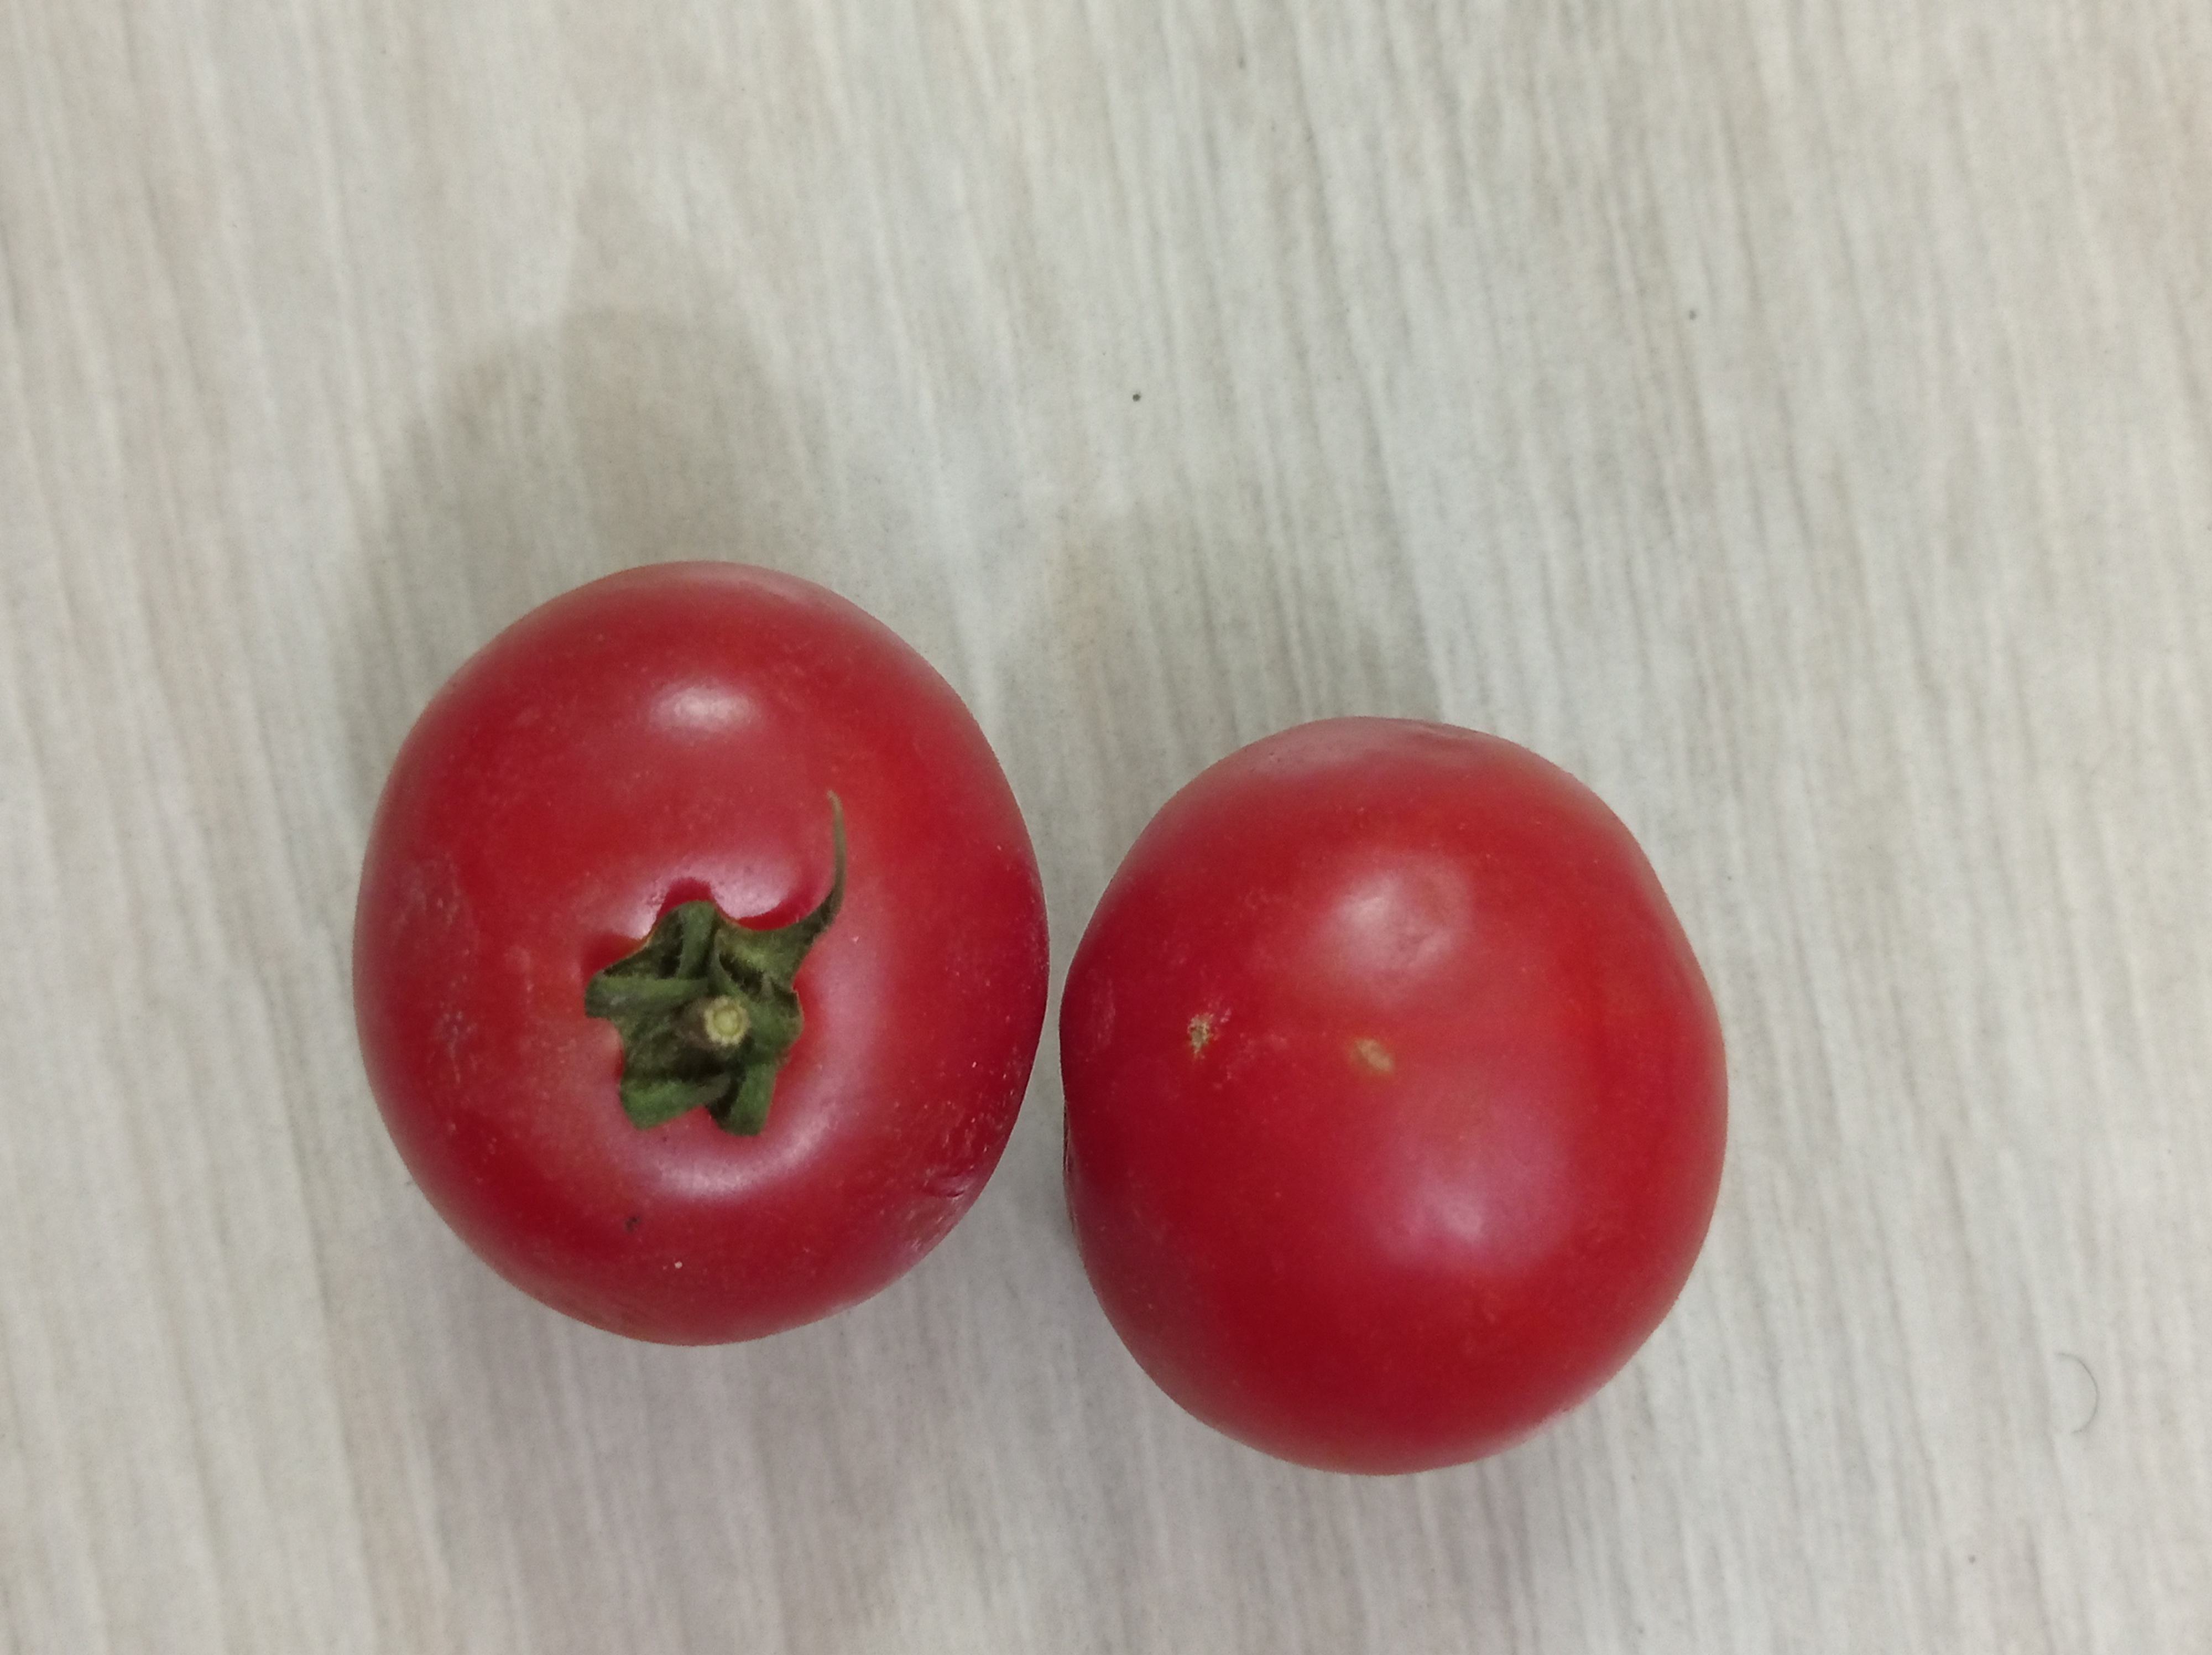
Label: Fresh